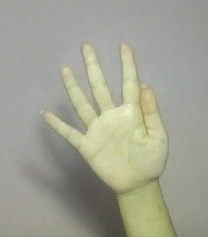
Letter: sheen